Sky position (RA, Dec in degrees): 168.831, -0.08798
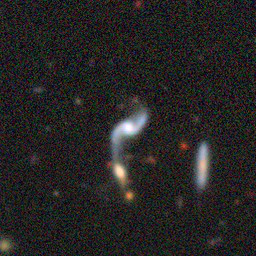
Galaxy morphology: Merging Galaxies